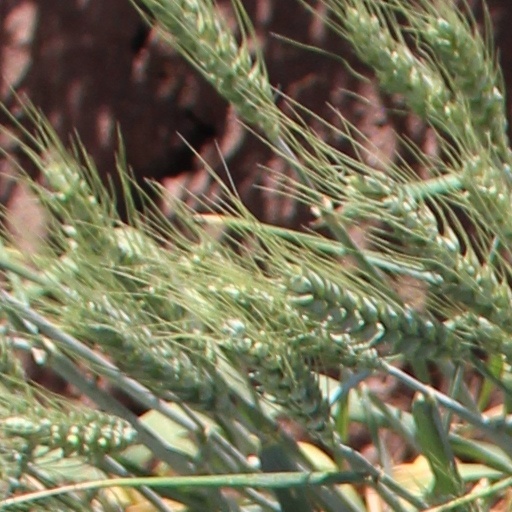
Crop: wheat